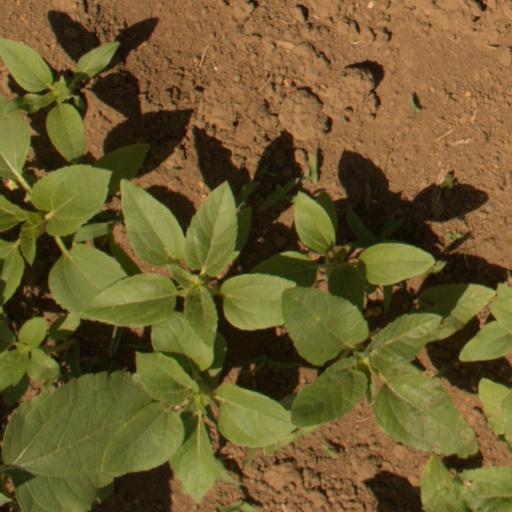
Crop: Jerusalem artichoke